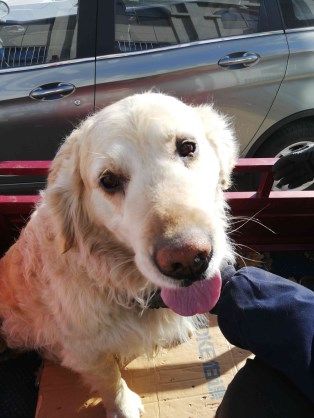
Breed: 5355-n000126-golden_retriever